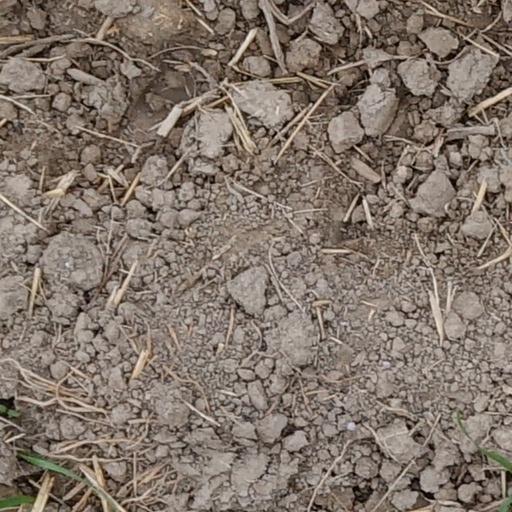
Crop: wheat